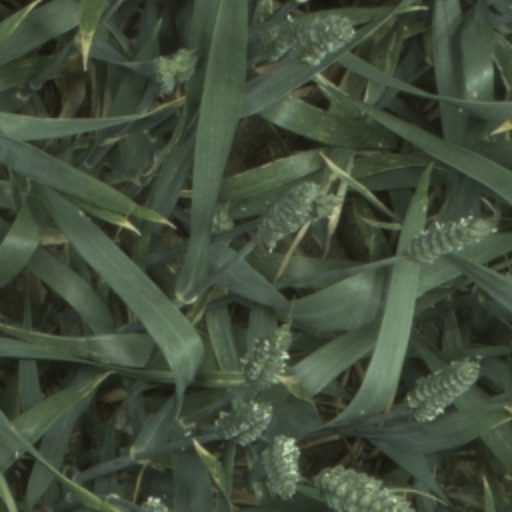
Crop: wheat